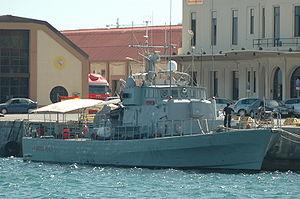
La classe Barcelo est une série de six navires de surface espagnols de type patrouilleur rapides fabriqués entre 1975 et 1977. Cette classe a été conçue pour des actions rapides sur le littoral. Le dernier patrouilleur a été retiré du service par l'Action Maritime de Cadix en février 2010. Ils ont été remplacés par la Classe Meteoro.